Neue Berliner Musikzeitung

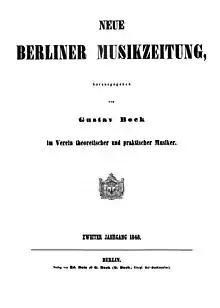
"Neue Berliner Musikzeitung"

Neue Berliner Musikzeitung was a musical periodical that appeared in the years 1847–1896 and was published by Bote & Bock. It was a continuation of the Berlin musical newspaper published between 1844 and 1847 by Karl Gaillard.